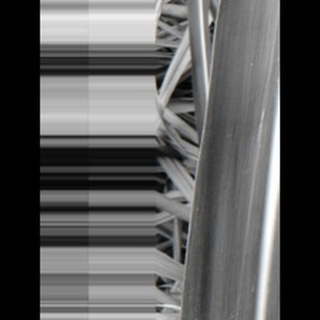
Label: healthy_sugarcane